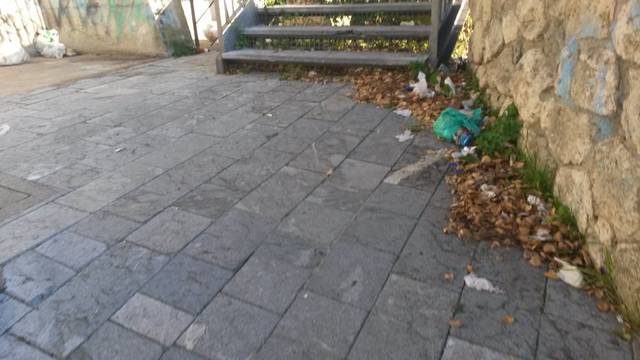
Region: Italy
Coordinates: 38.908, 16.588